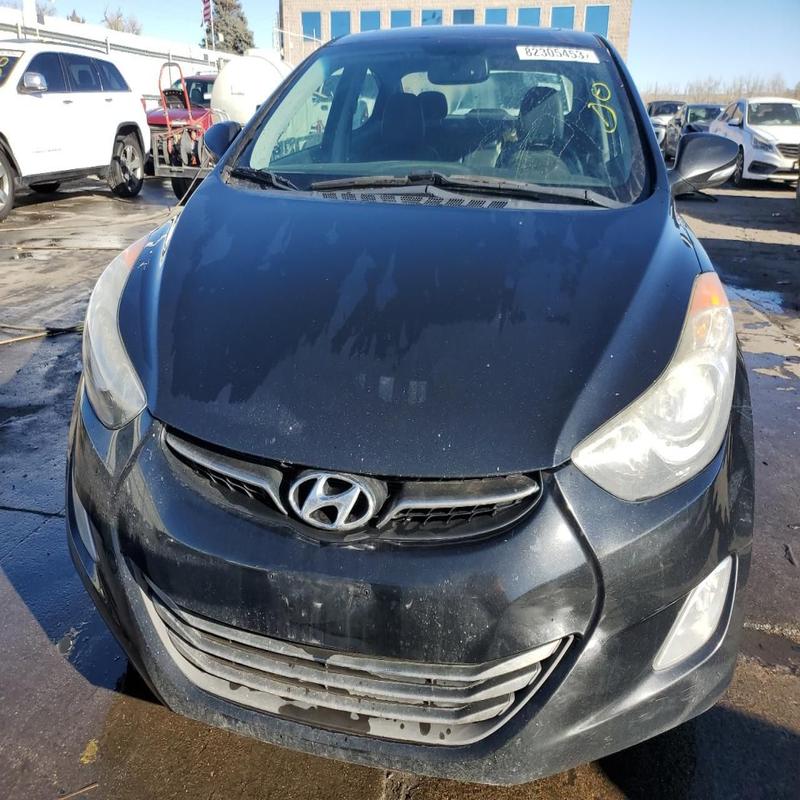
Aucun dommage détecté.
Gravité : aucun